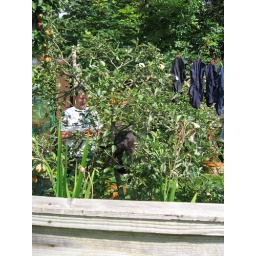
neighbour's cat in apple tree